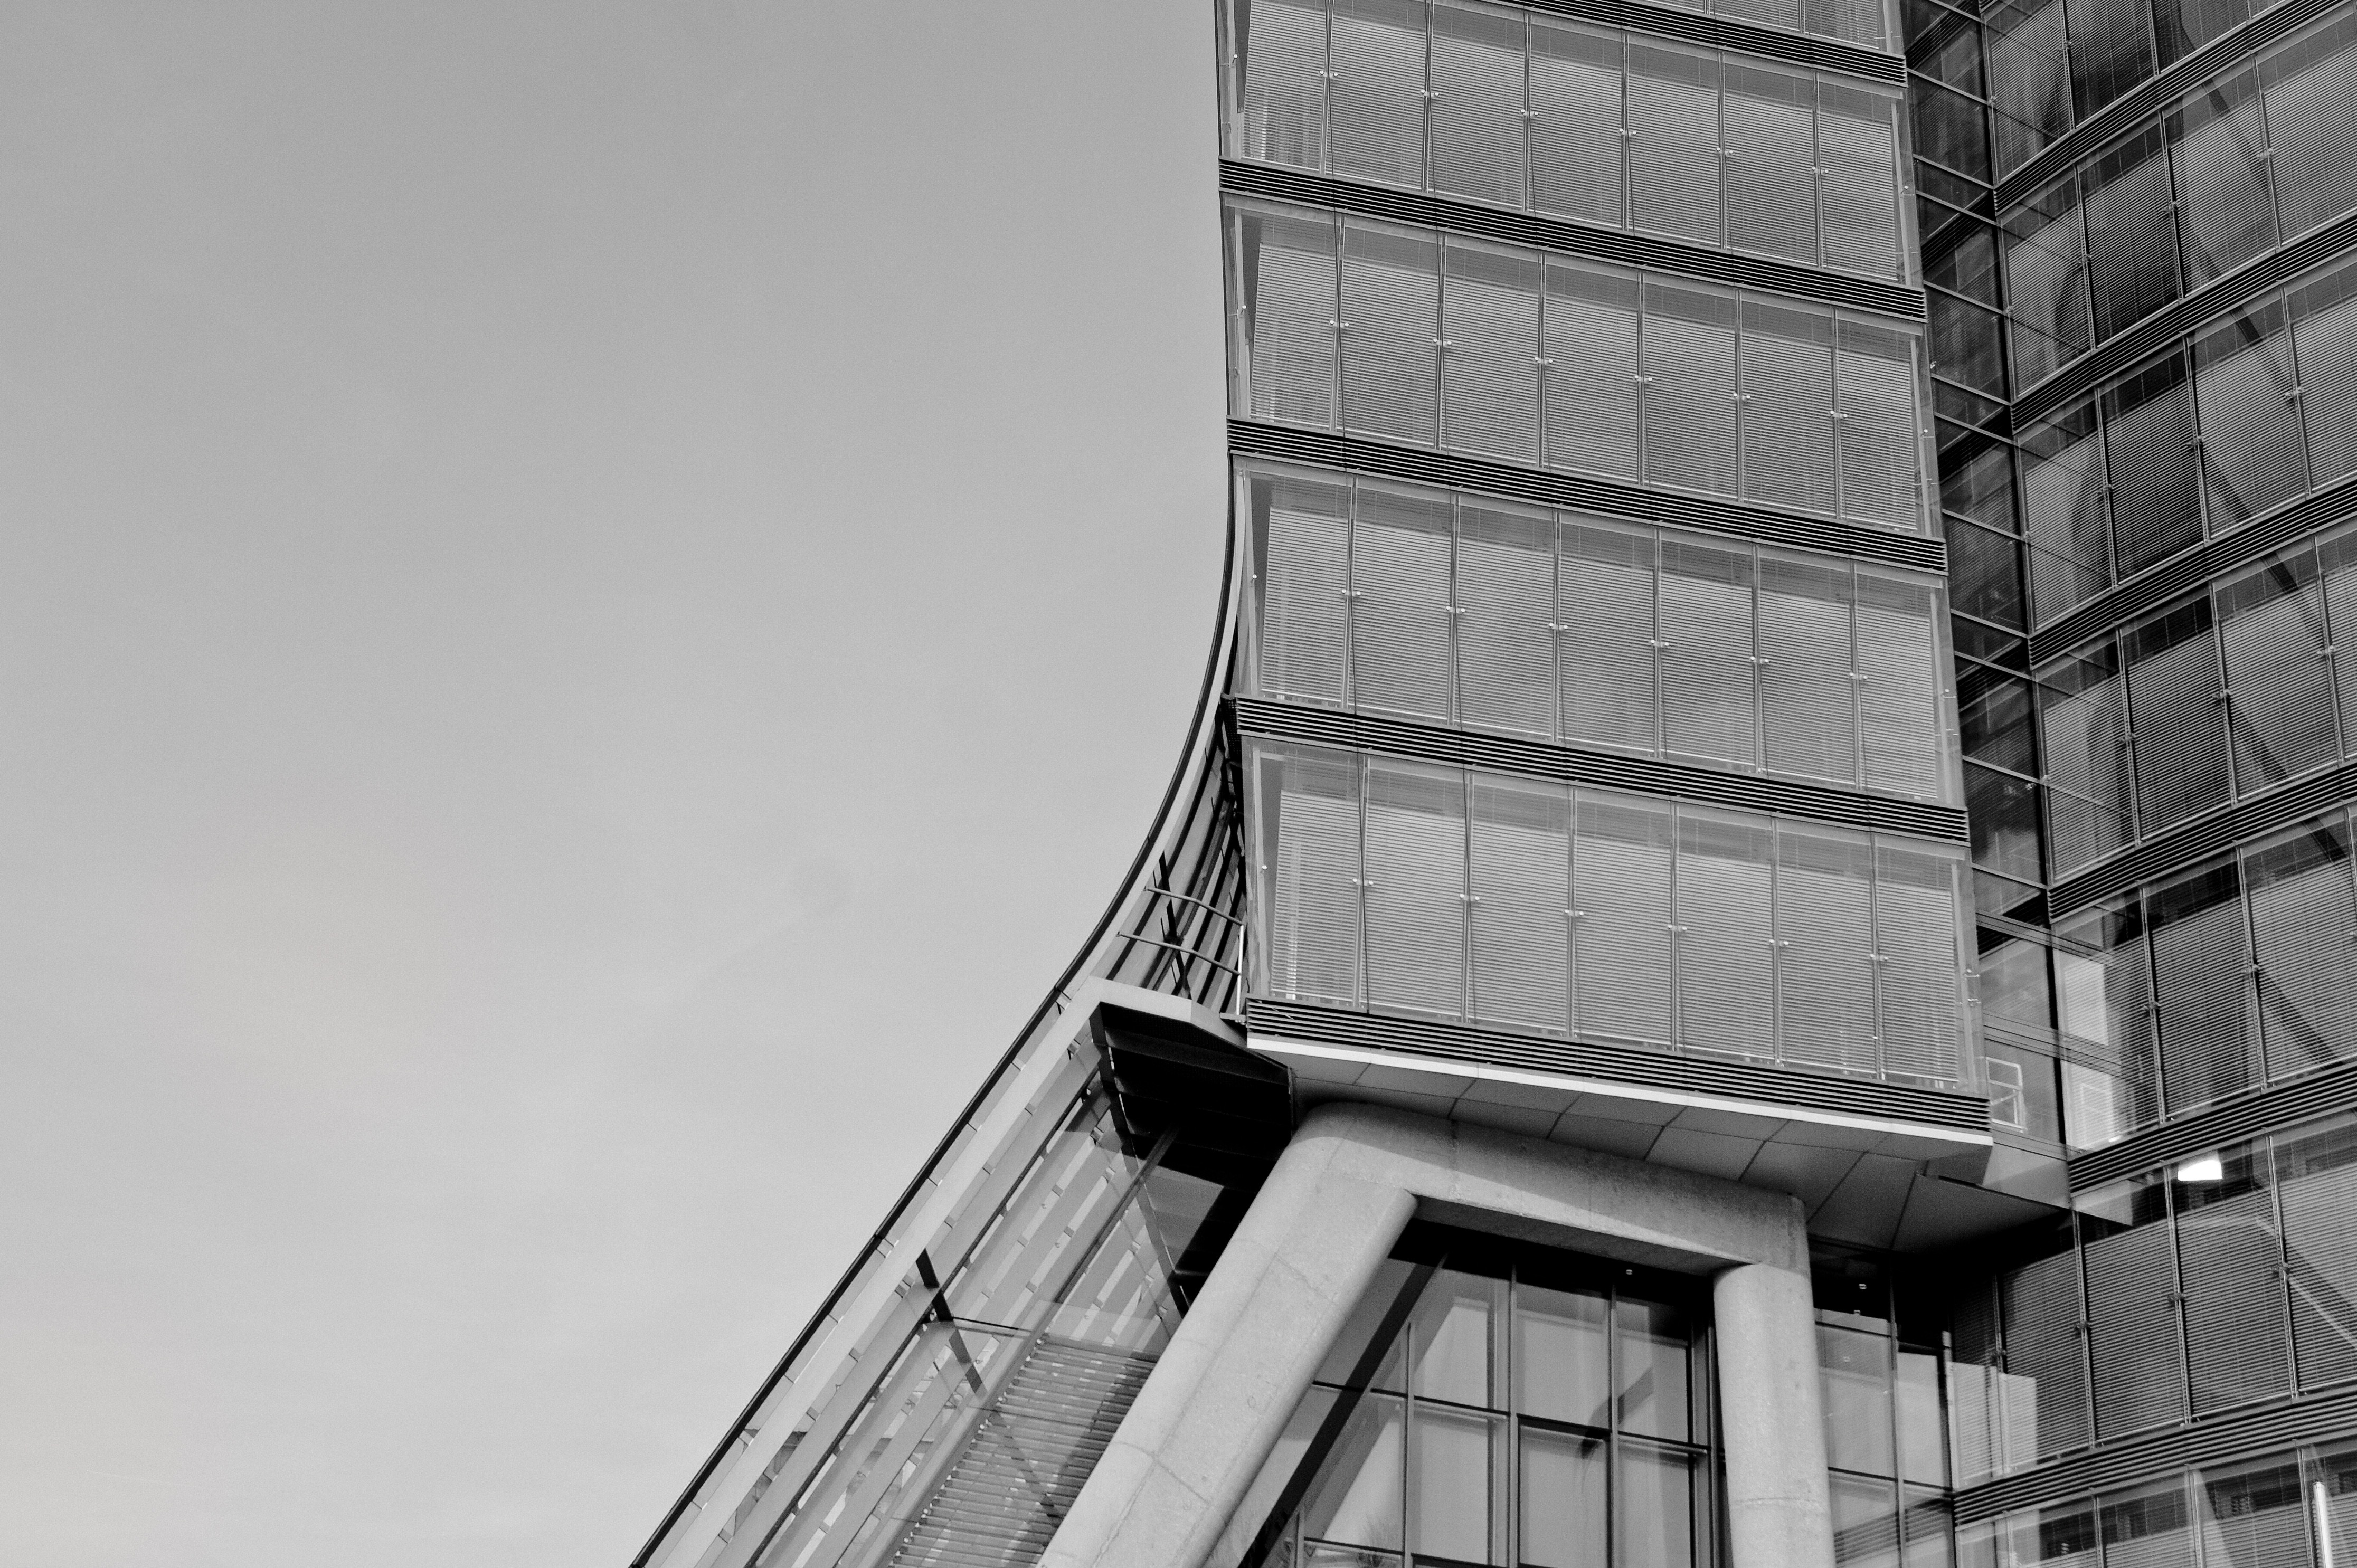
black and white, architecture, white, building, skyscraper, downtown, line, tower, geometry, money, landmark, facade, industry, business, monochrome, close, tower block, expensive, shape, taxes, aesthetics, accounting, insurance, urban area, negotiations, monochrome photography, brutalist architecture